Anderson Esiti

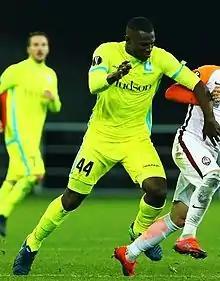
Esiti with Gent

Anderson Esiti (born 24 May 1994) is a Nigerian professional footballer who plays as a midfielder for Hungarian NB I club Zalaegerszegi TE and the Nigeria national team.